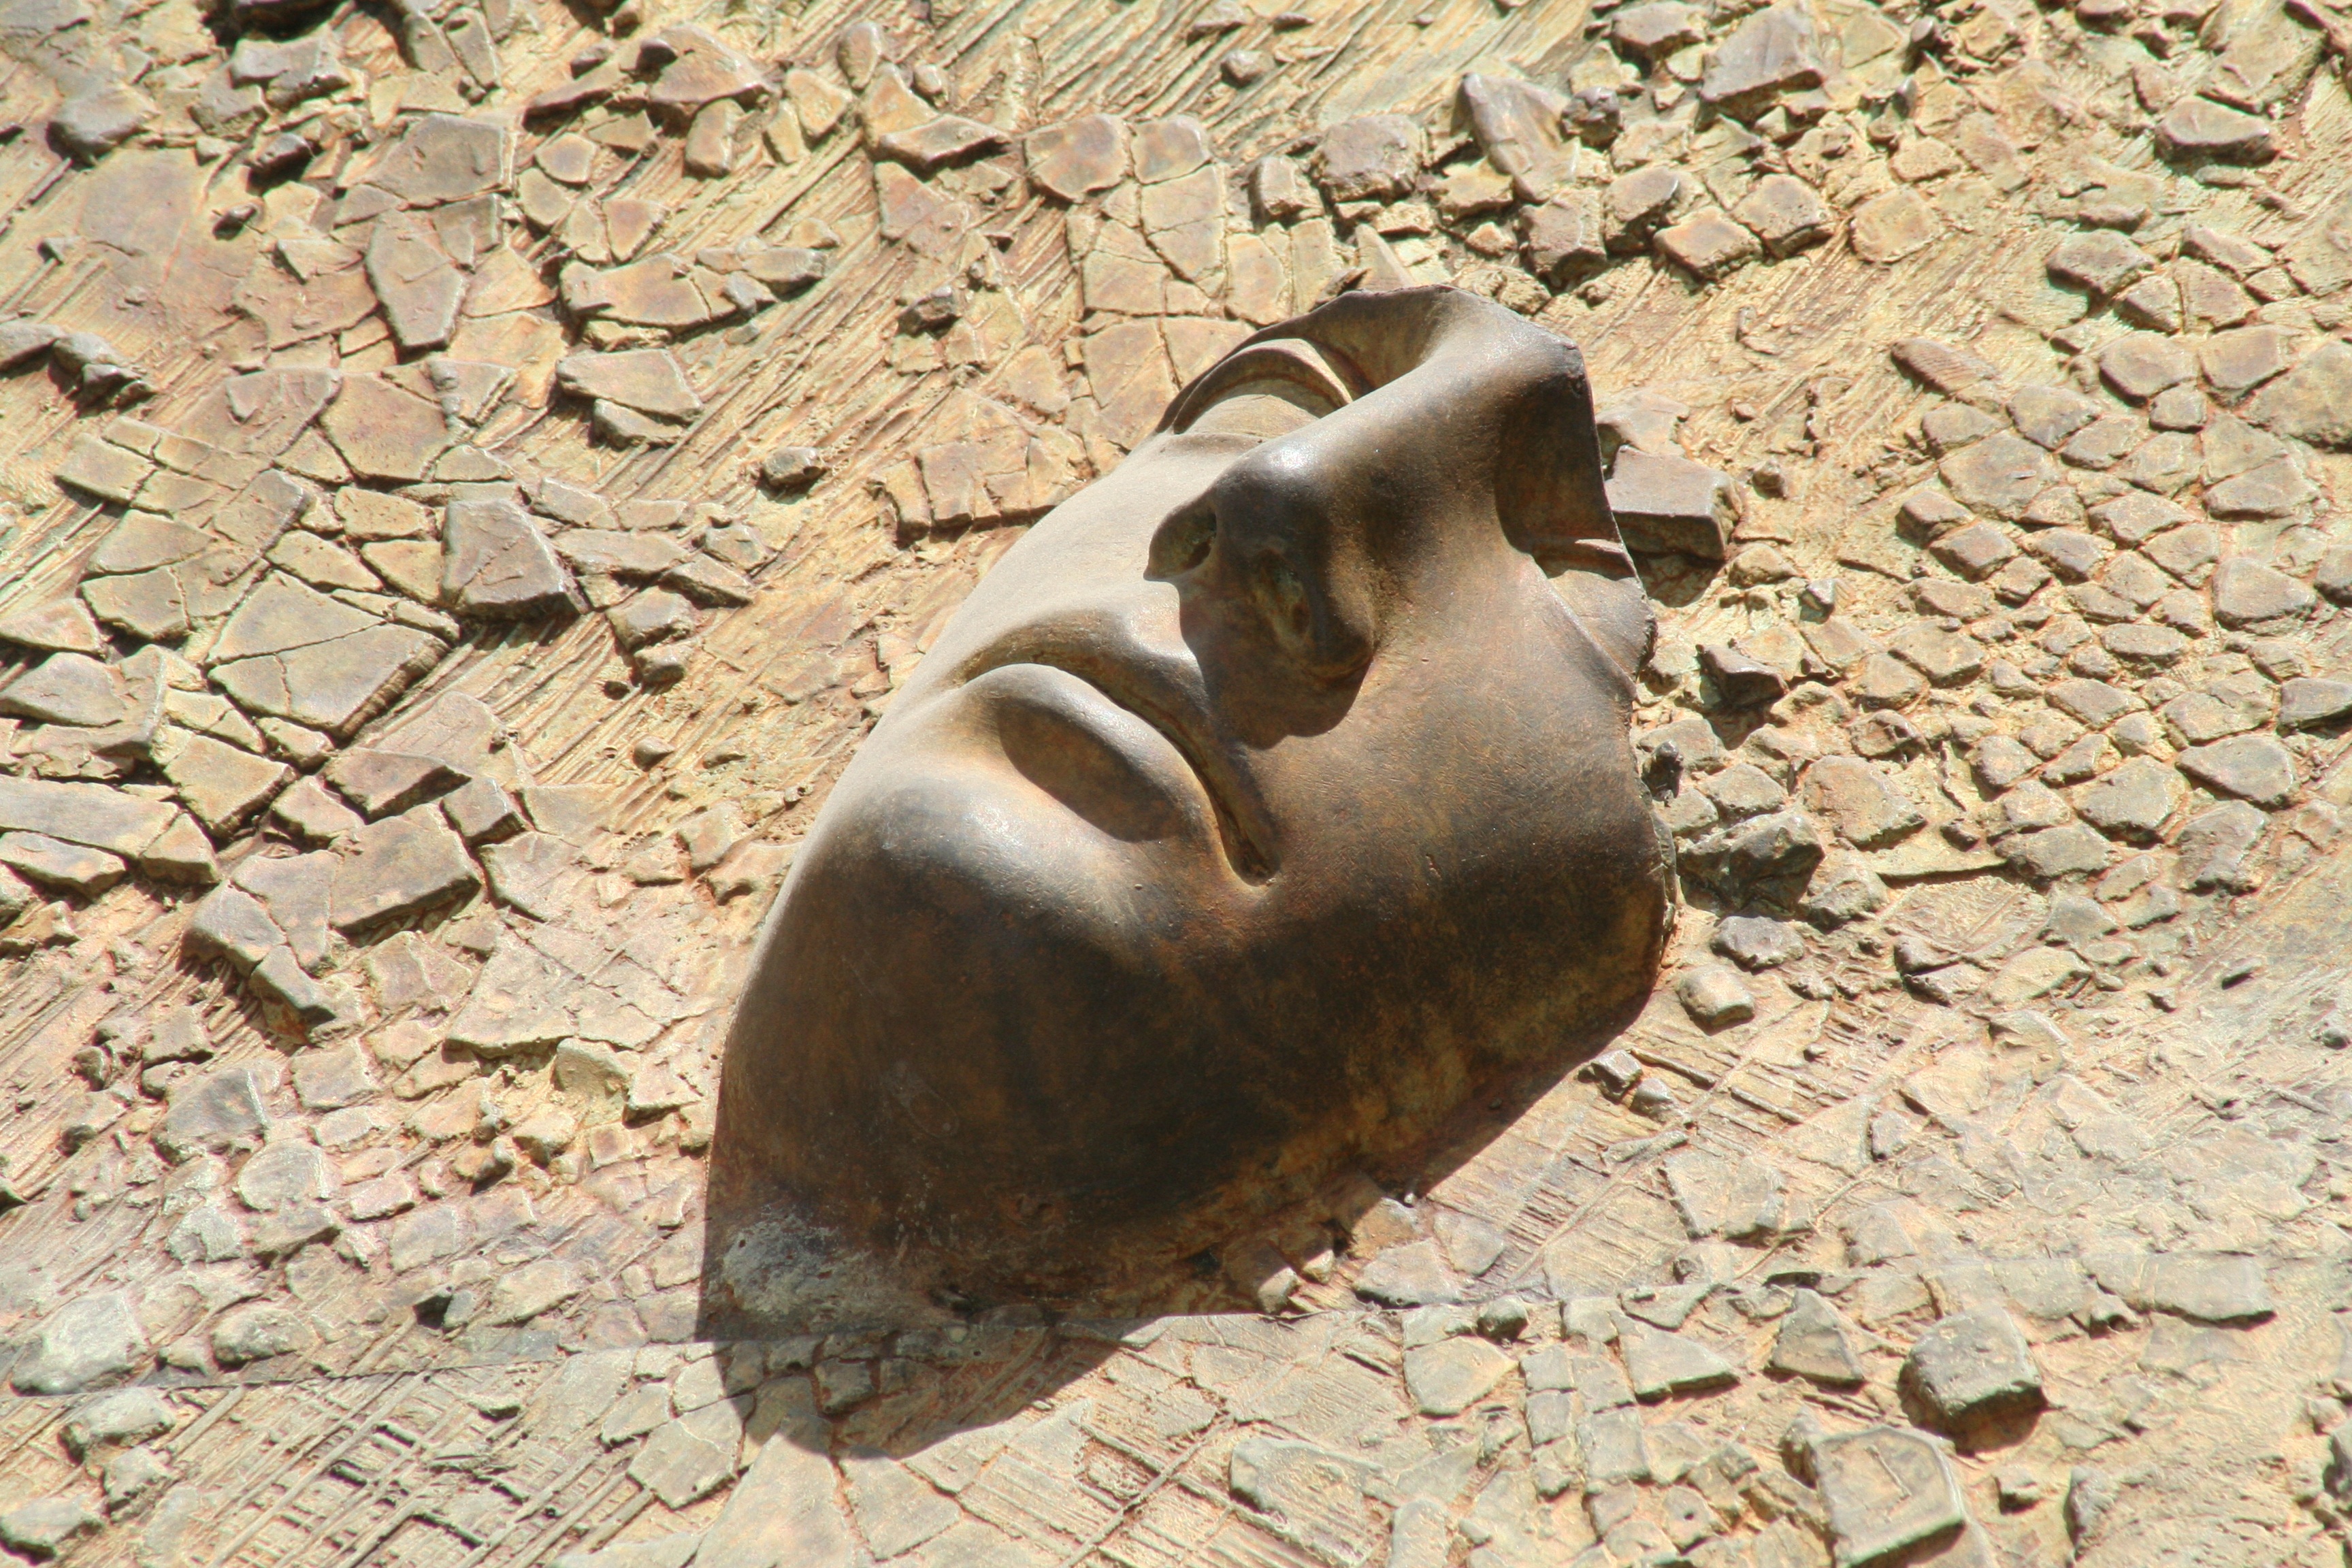
sand, rock, wood, wildlife, statue, italy, fauna, material, face, sculpture, art, rome, temple, carving, ancient history